Timeline of egg fossil research

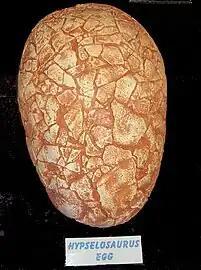
"Hypselosaurus" egg.

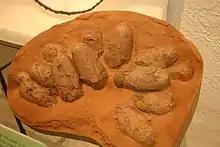
Fossilized nest specimen AMNH FR 6508, recovered from Mongolia during the Central Asiatic Expedition of 1923.

They also found that the carbon in the eggshell is mostly the heavier Carbon 13 rather than the lighter Carbon 12. This means the dinosaur were primarily feeding on C3 plants which use 3 carbon atoms in their photosynthesis products rather than C4 plants that use four.